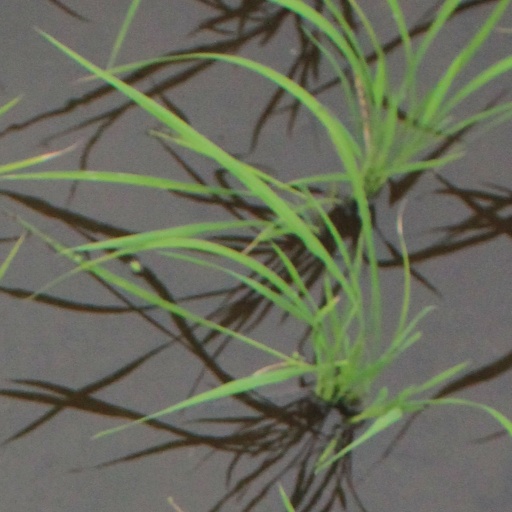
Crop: rice